Congenital syphilis

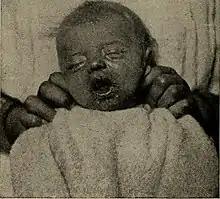
"Hereditary" syphilis: radiating fissures of the lips (1916).

Newborns may be asymptomatic and are only identified on routine prenatal screening. If not identified and treated, these newborns develop poor feeding and runny nose. By definition, early congenital syphilis occurs in children between 0 and 2 years old.